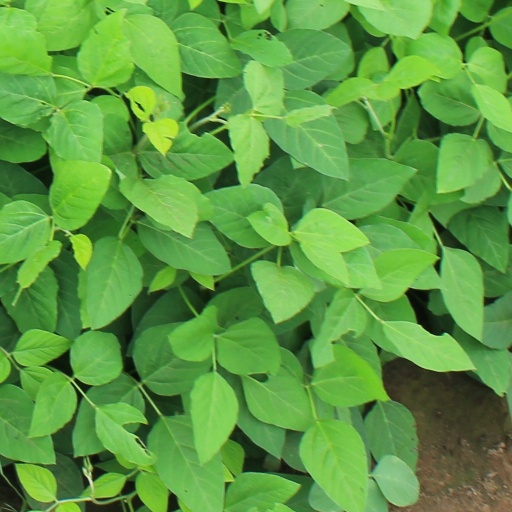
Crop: soybean